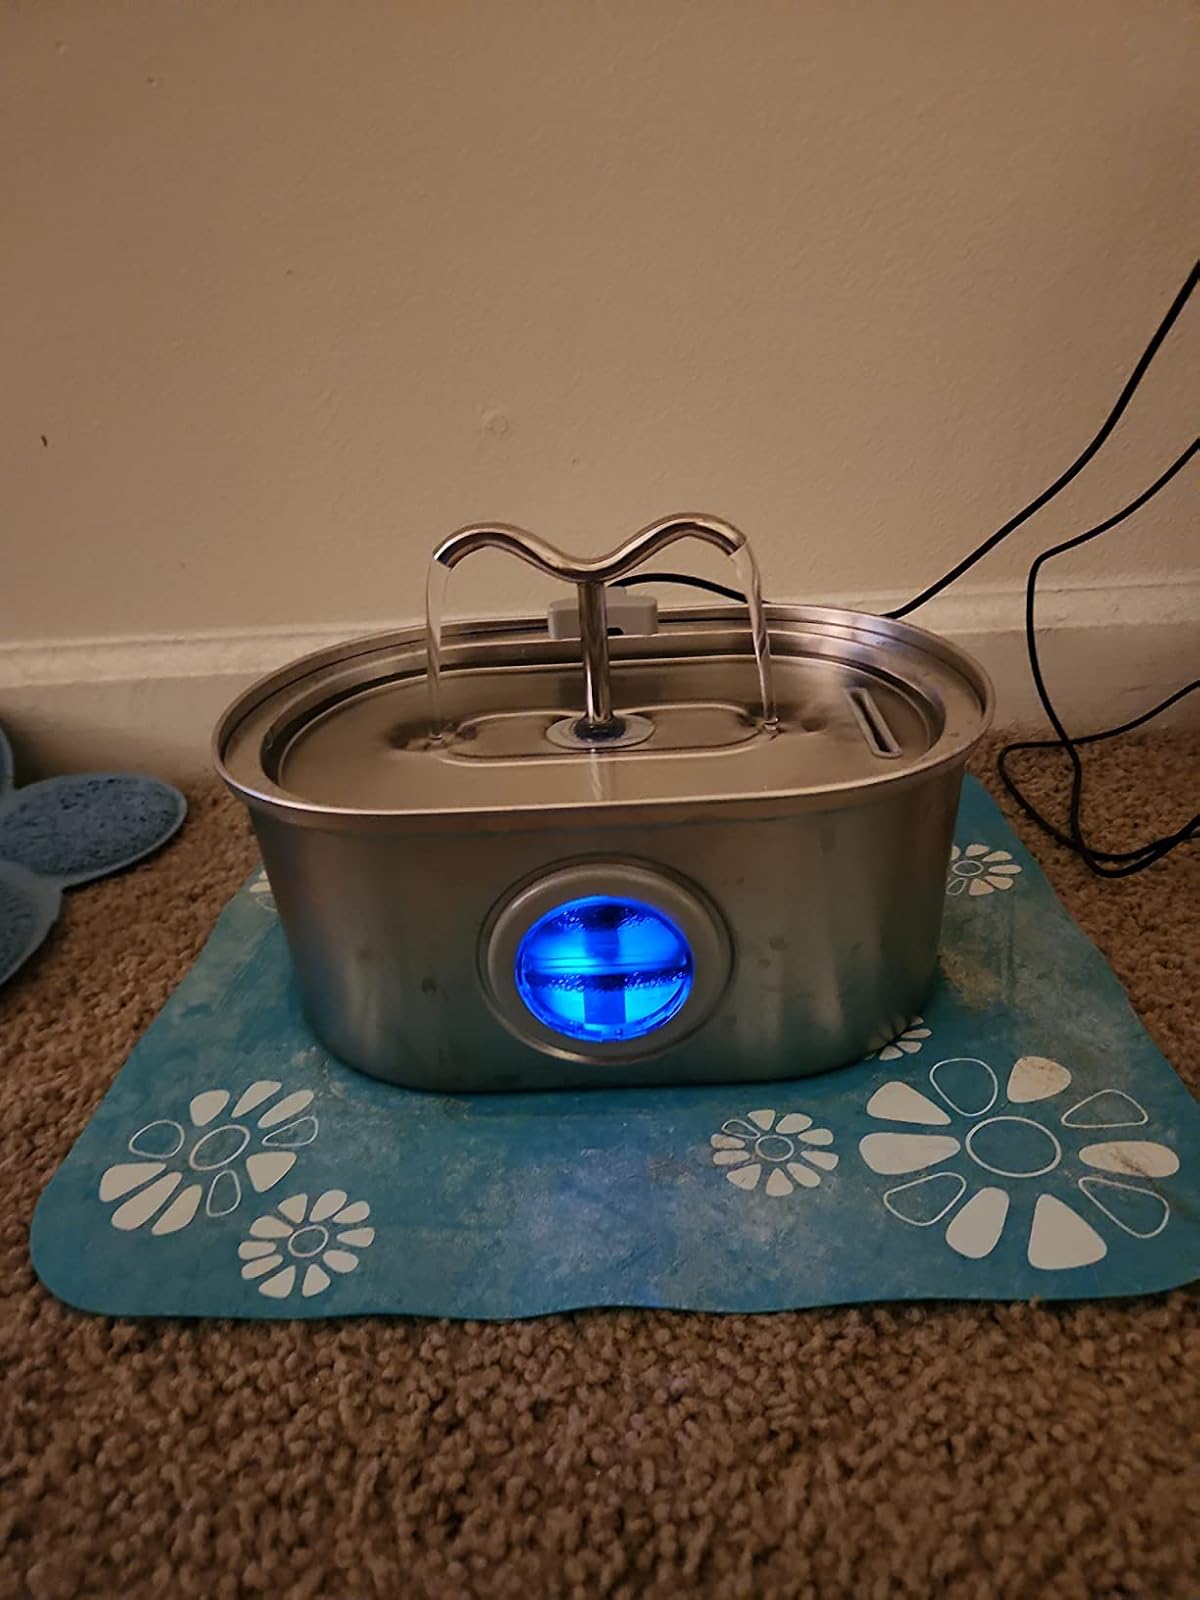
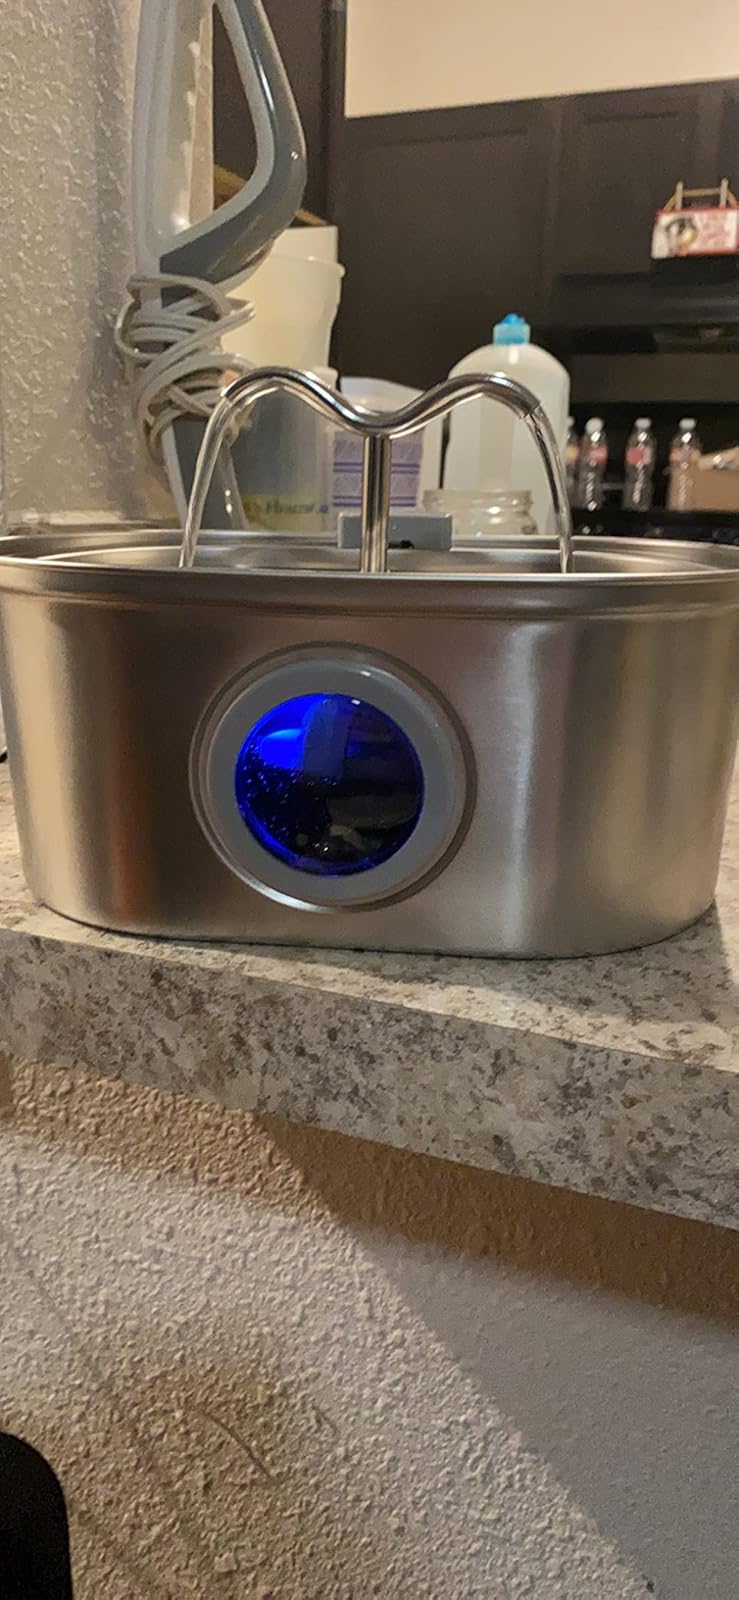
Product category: items_bowl
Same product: yes